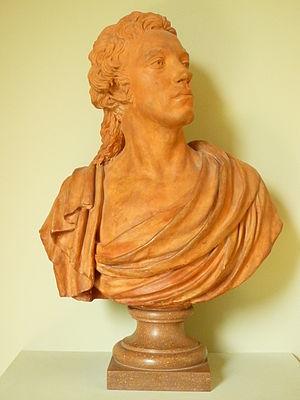
Antoine-Pierre-Joseph-Marie Barnave est un homme politique français, né à Grenoble le 22 octobre 1761 et mort guillotiné à Paris le 29 novembre 1793.